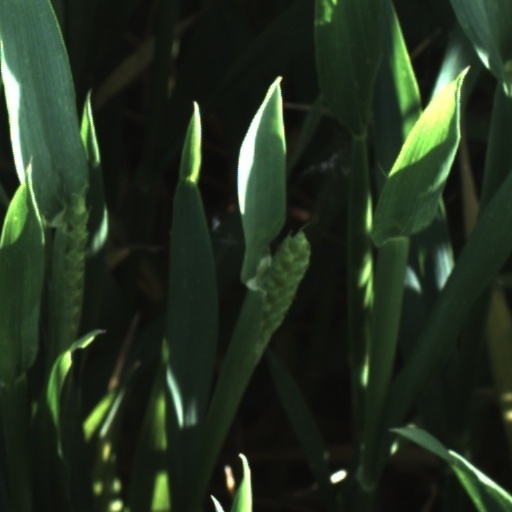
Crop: wheat